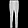
Label: Trouser